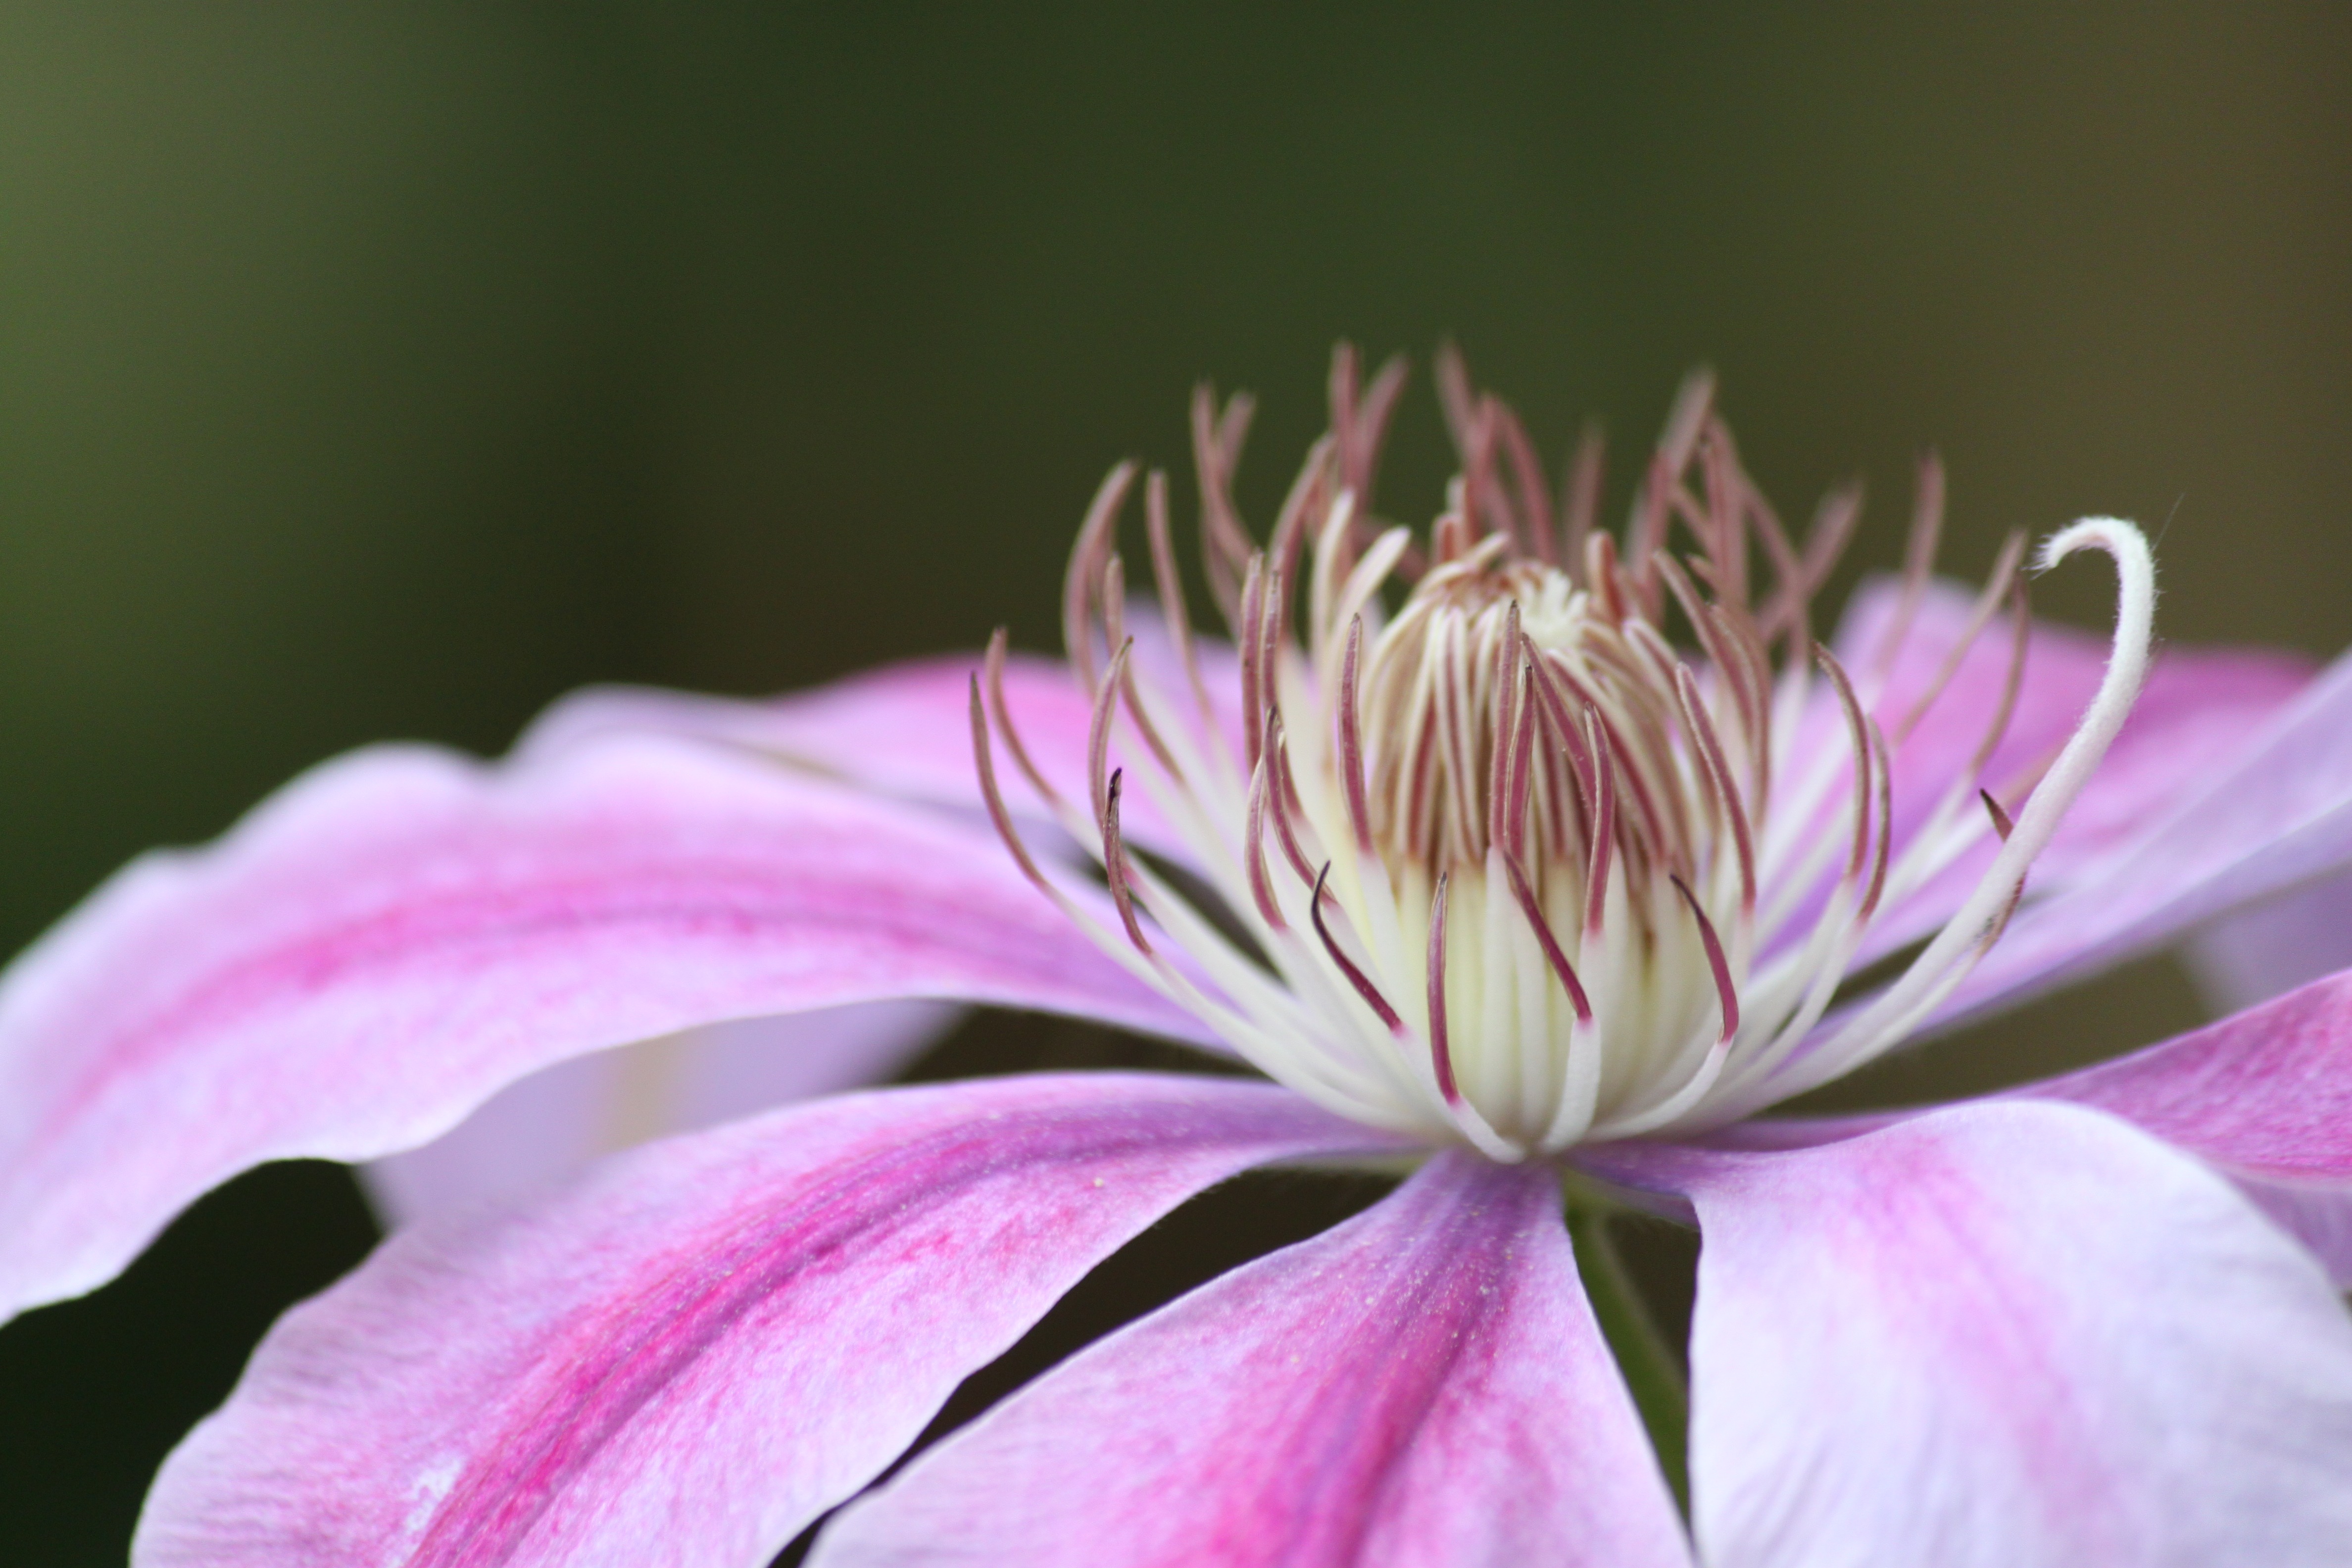
nature, blossom, plant, photography, flower, petal, bloom, summer, color, macro, botany, garden, pink, close, flora, wildflower, flowers, close up, petals, violet, beautiful, clematis, macro photography, datailaufnahme, flowering plant, macro photo, white violet, land plant